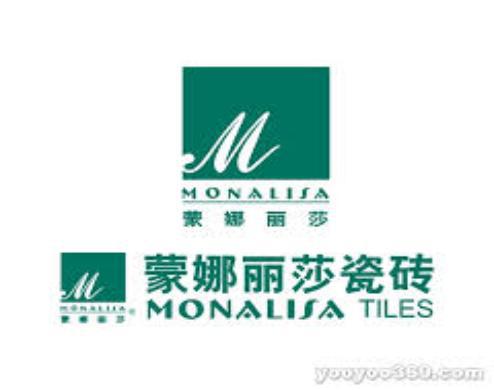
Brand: mona lisa-3
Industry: Necessities